Steve Dacri

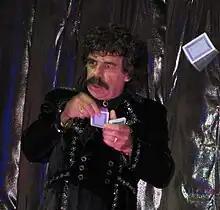
Dacri performing at the Shimmer Showroom at the Las Vegas Hilton, April 2010

Stephen "Steve" Robert Dacri (March 22, 1952 – February 11, 2011) was an American sleight-of-hand magician who worked for nearly 30 years at his craft, earning him the moniker "The Fastest Hands in the World."